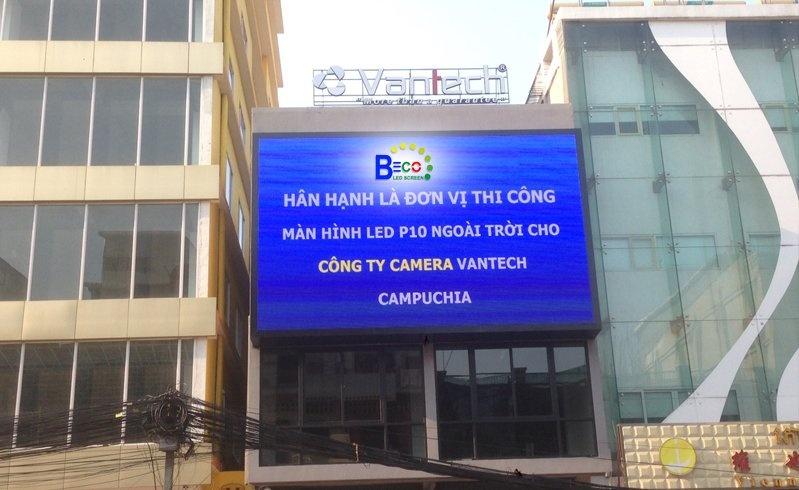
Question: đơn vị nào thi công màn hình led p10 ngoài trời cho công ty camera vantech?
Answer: beco là đơn vị thi công màn hình led p10 ngoài trời cho công ty camera vantech